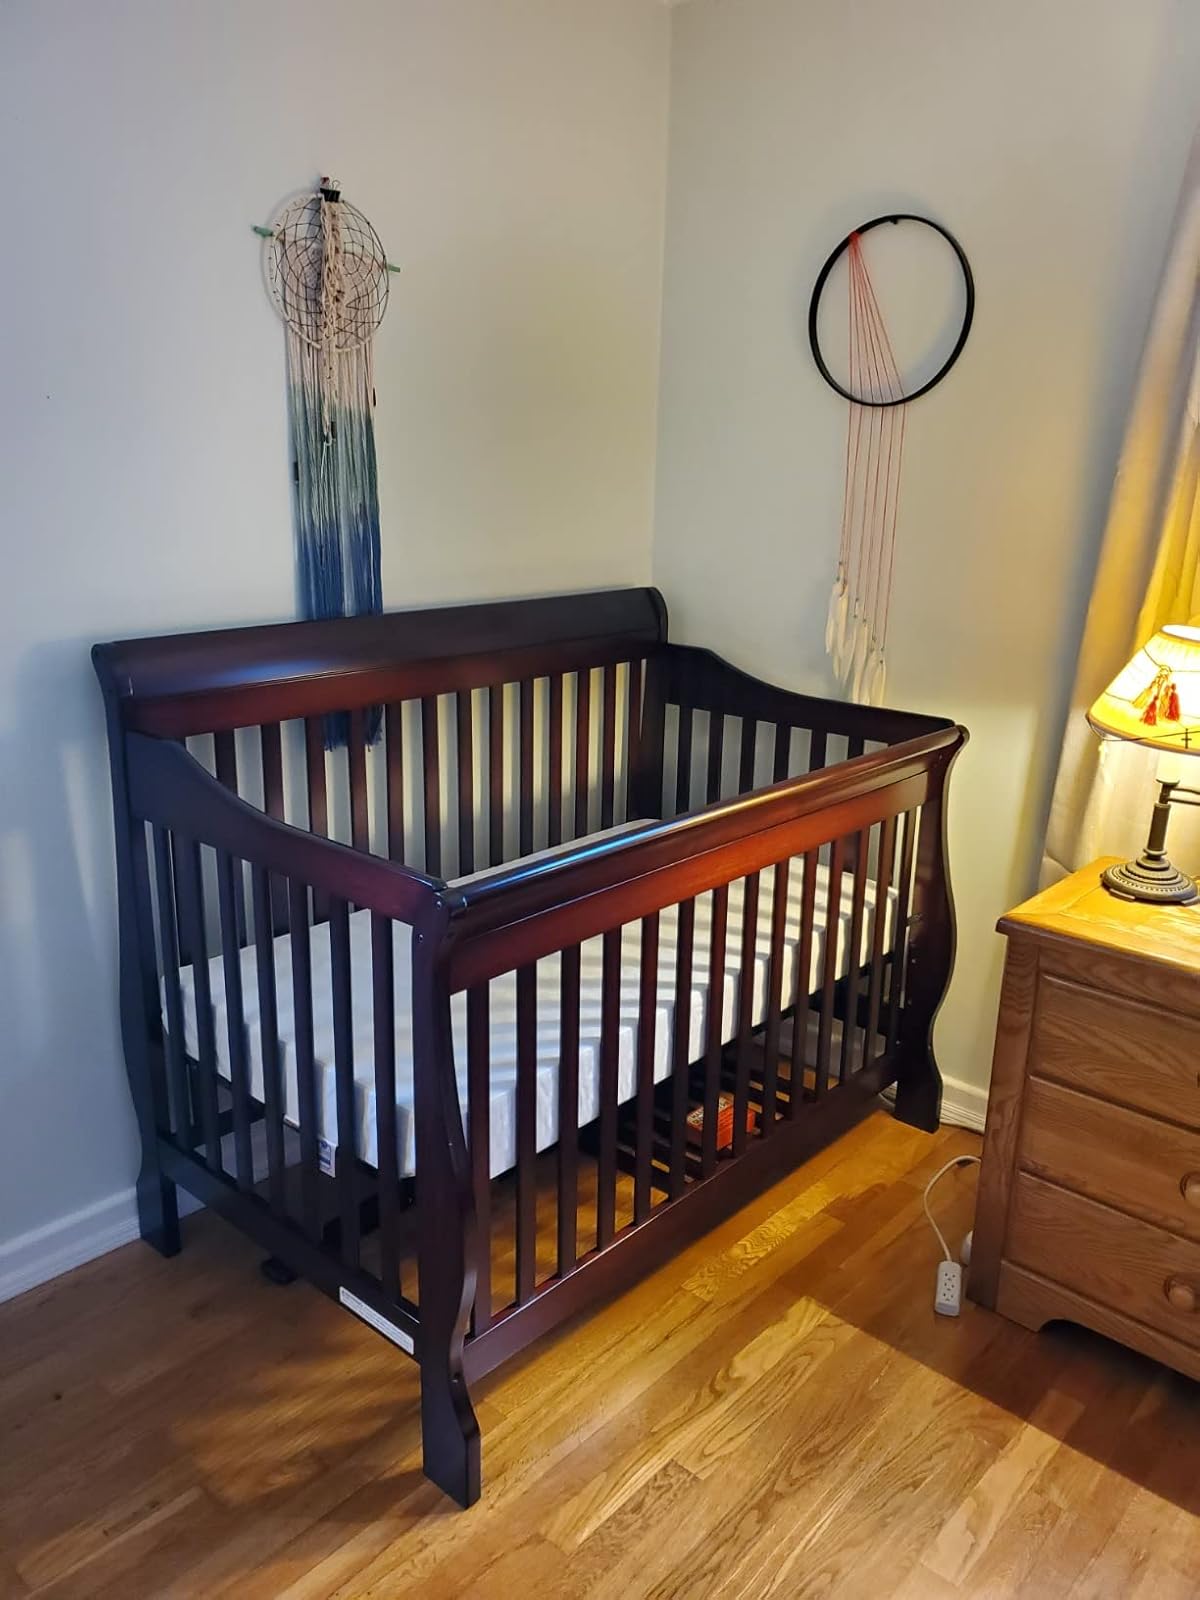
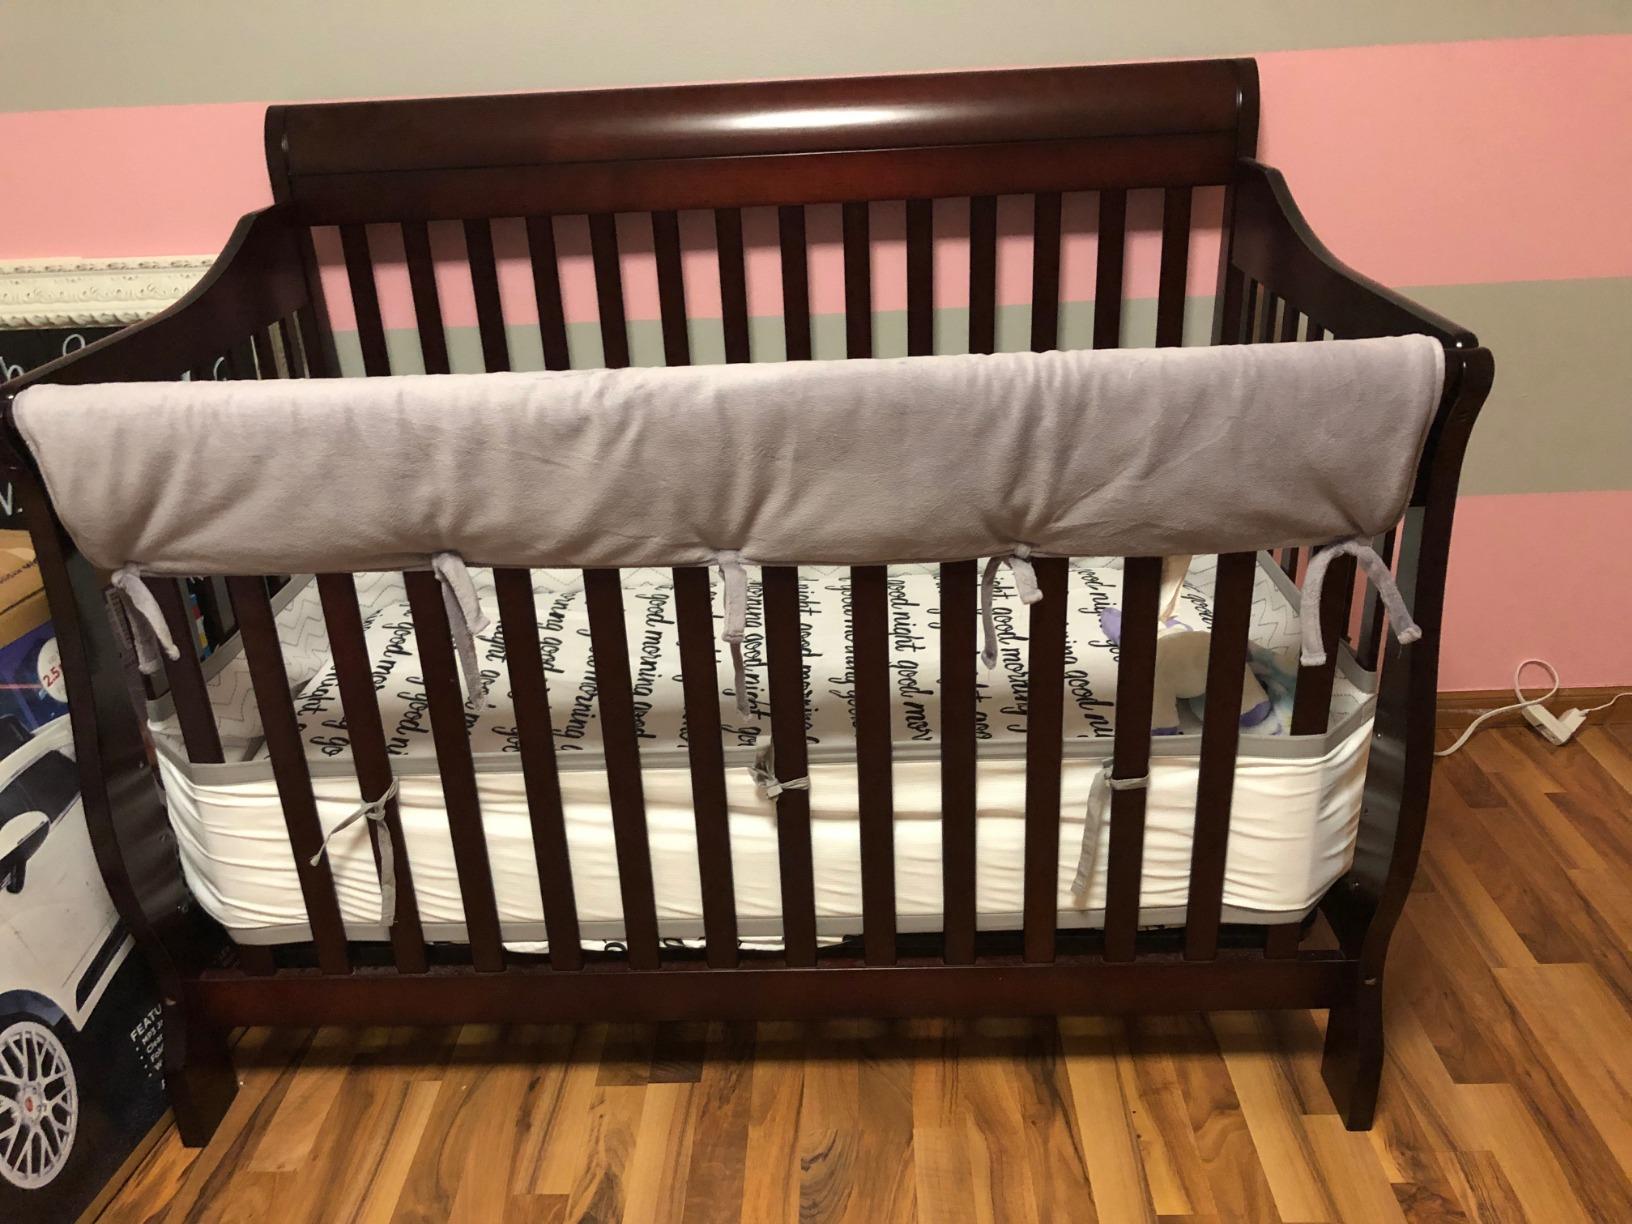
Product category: products_crib
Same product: yes